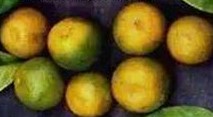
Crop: unknown
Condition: citrus_citrus_greening_disease